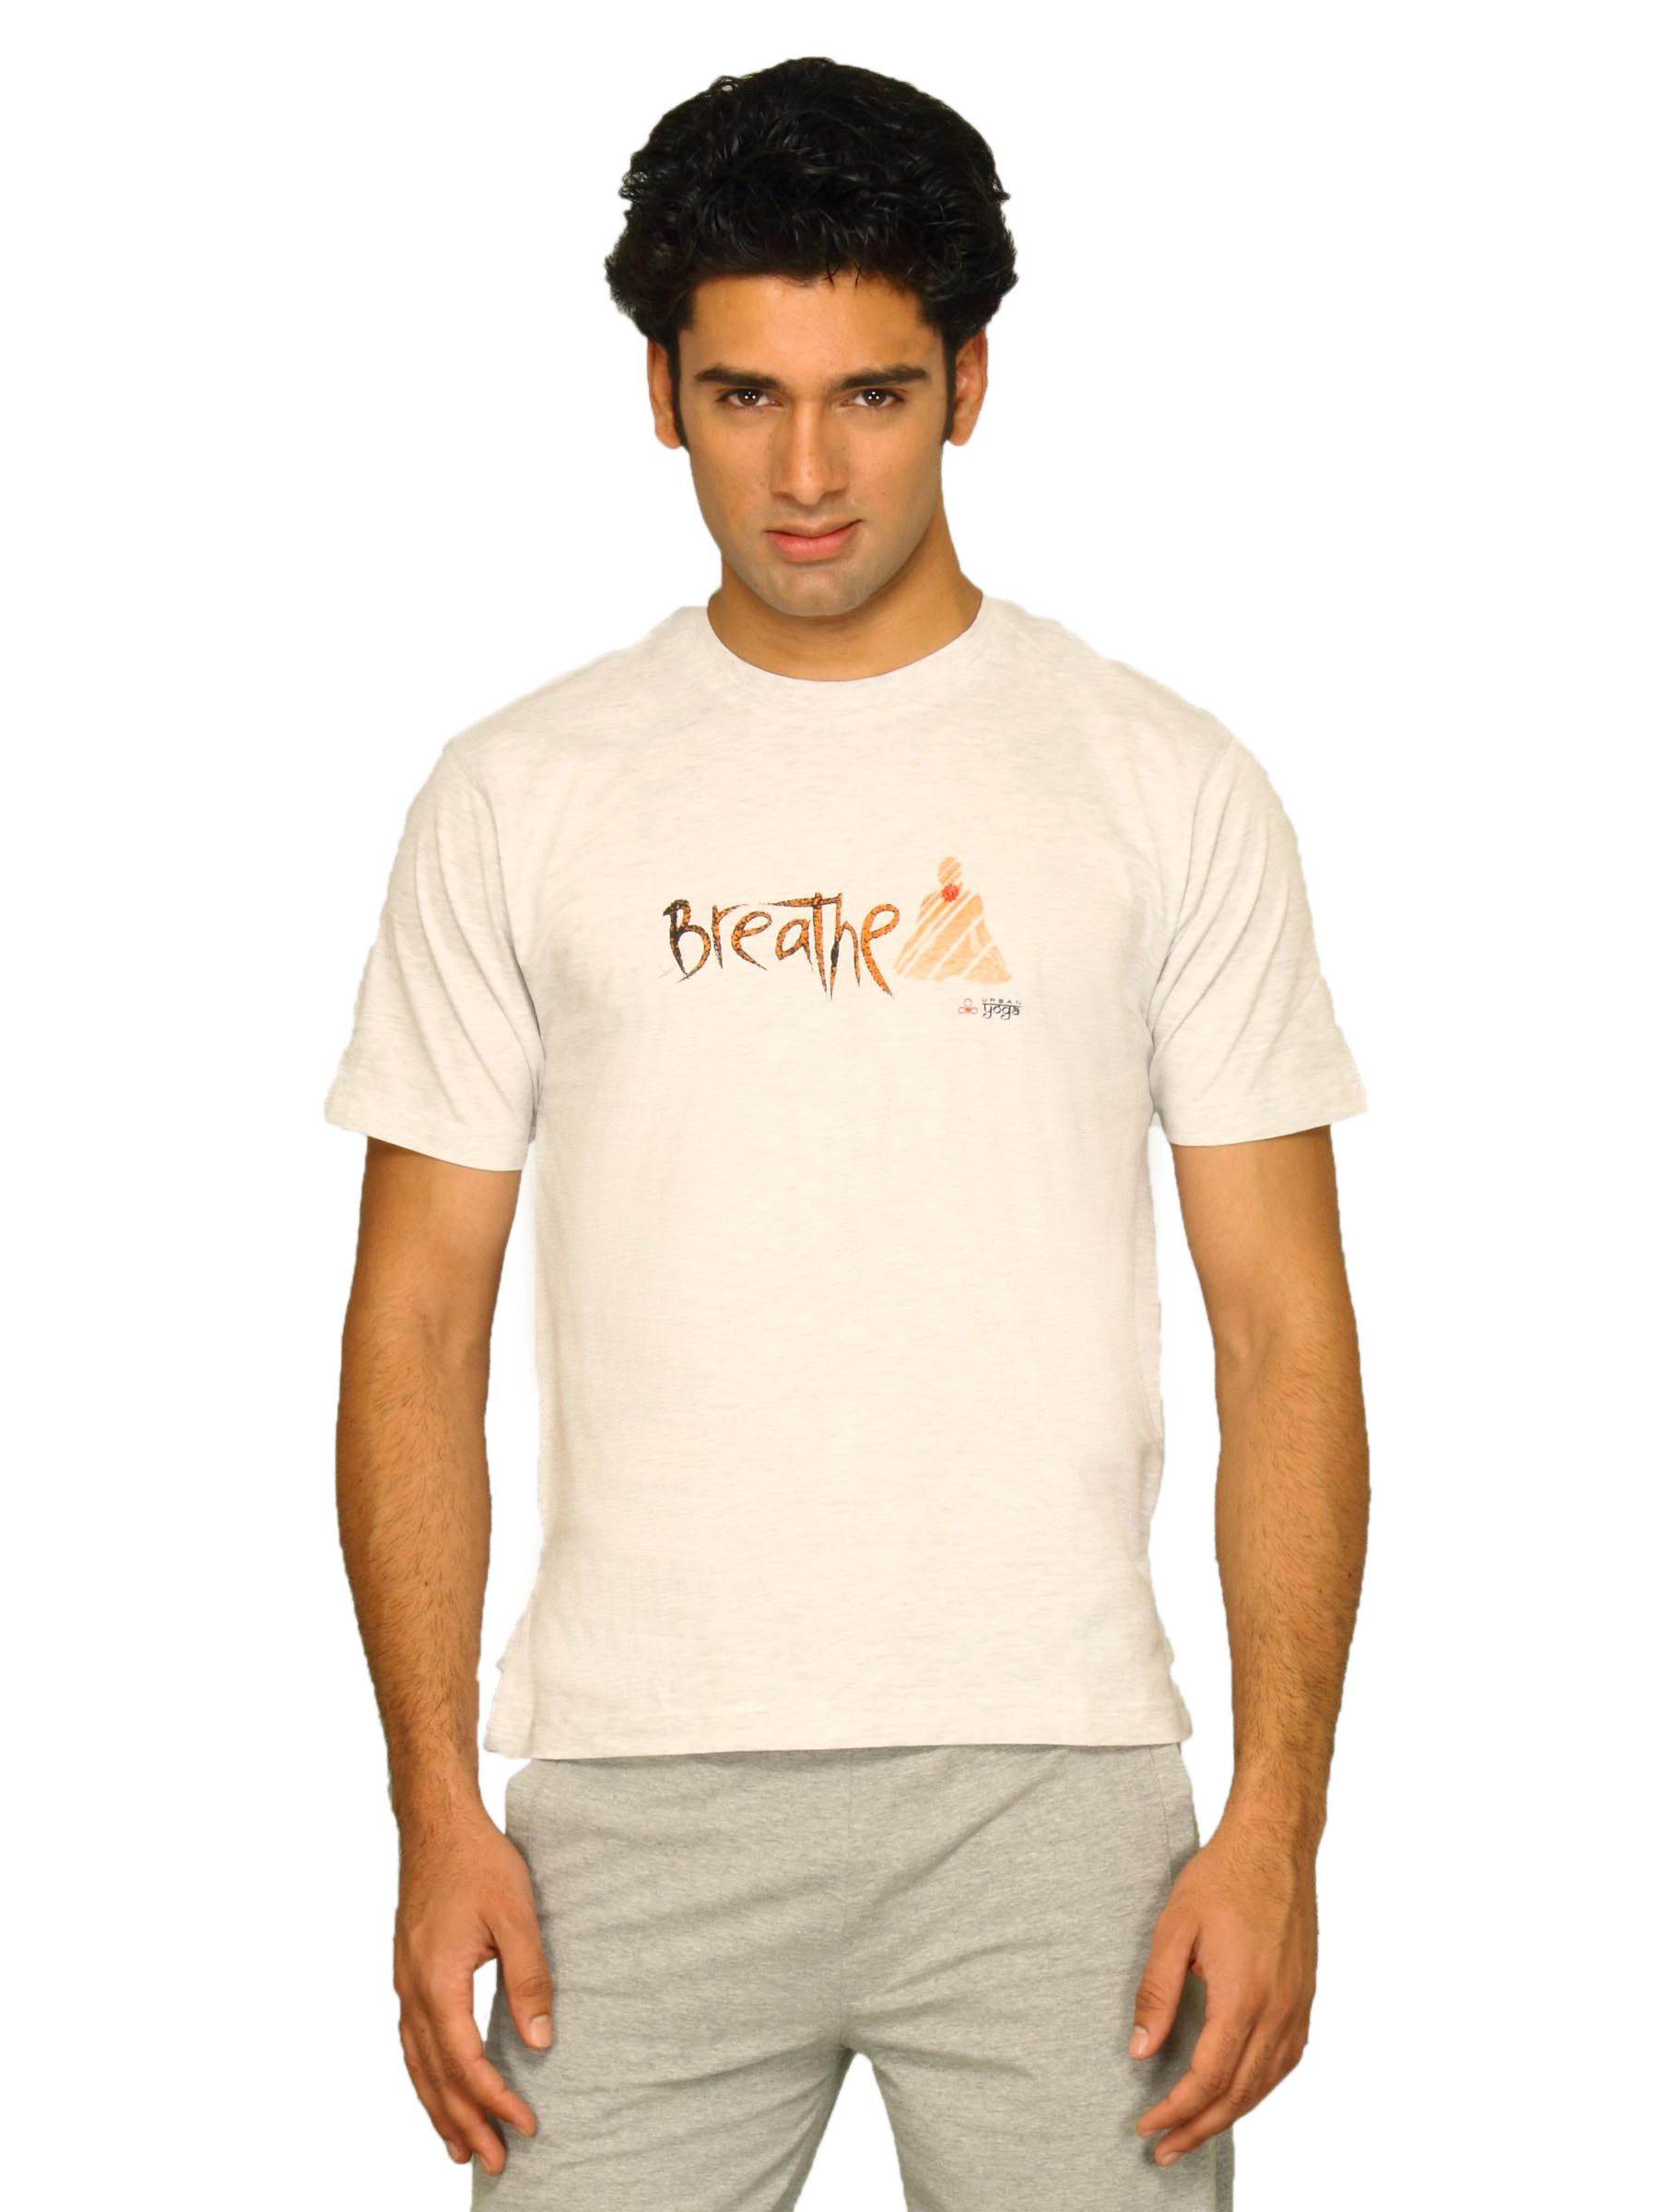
Urban Yoga Men's Breathe Grey T-shirt
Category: Apparel / Topwear / Tshirts
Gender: Men
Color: Grey
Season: Summer 2011
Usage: Casual